Northgate Mall (North Carolina)

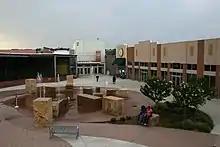
Plaza Entrance to Mall

However, crime at the mall remained an issue. Local news reports say that the mall had five violent incidents during the late 2000s, including a fatal stabbing in 2007, many of these provoked by fights and teen violence.